United States Post Office Department

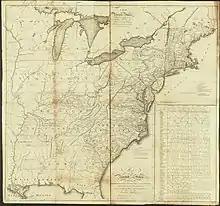
First national postal road map, created in 1796 by Assistant Postmaster General Abraham Bradley

The official post office was created in 1792 as the Post Office Department (USPOD). It was based on the Constitutional authority empowering Congress "To establish post offices and post roads". The 1792 law provided for a greatly expanded postal network, and served editors by charging newspapers an extremely low rate. The law guaranteed the sanctity of personal correspondence, and provided the entire country with low-cost access to information on public affairs, while establishing a right to personal privacy.